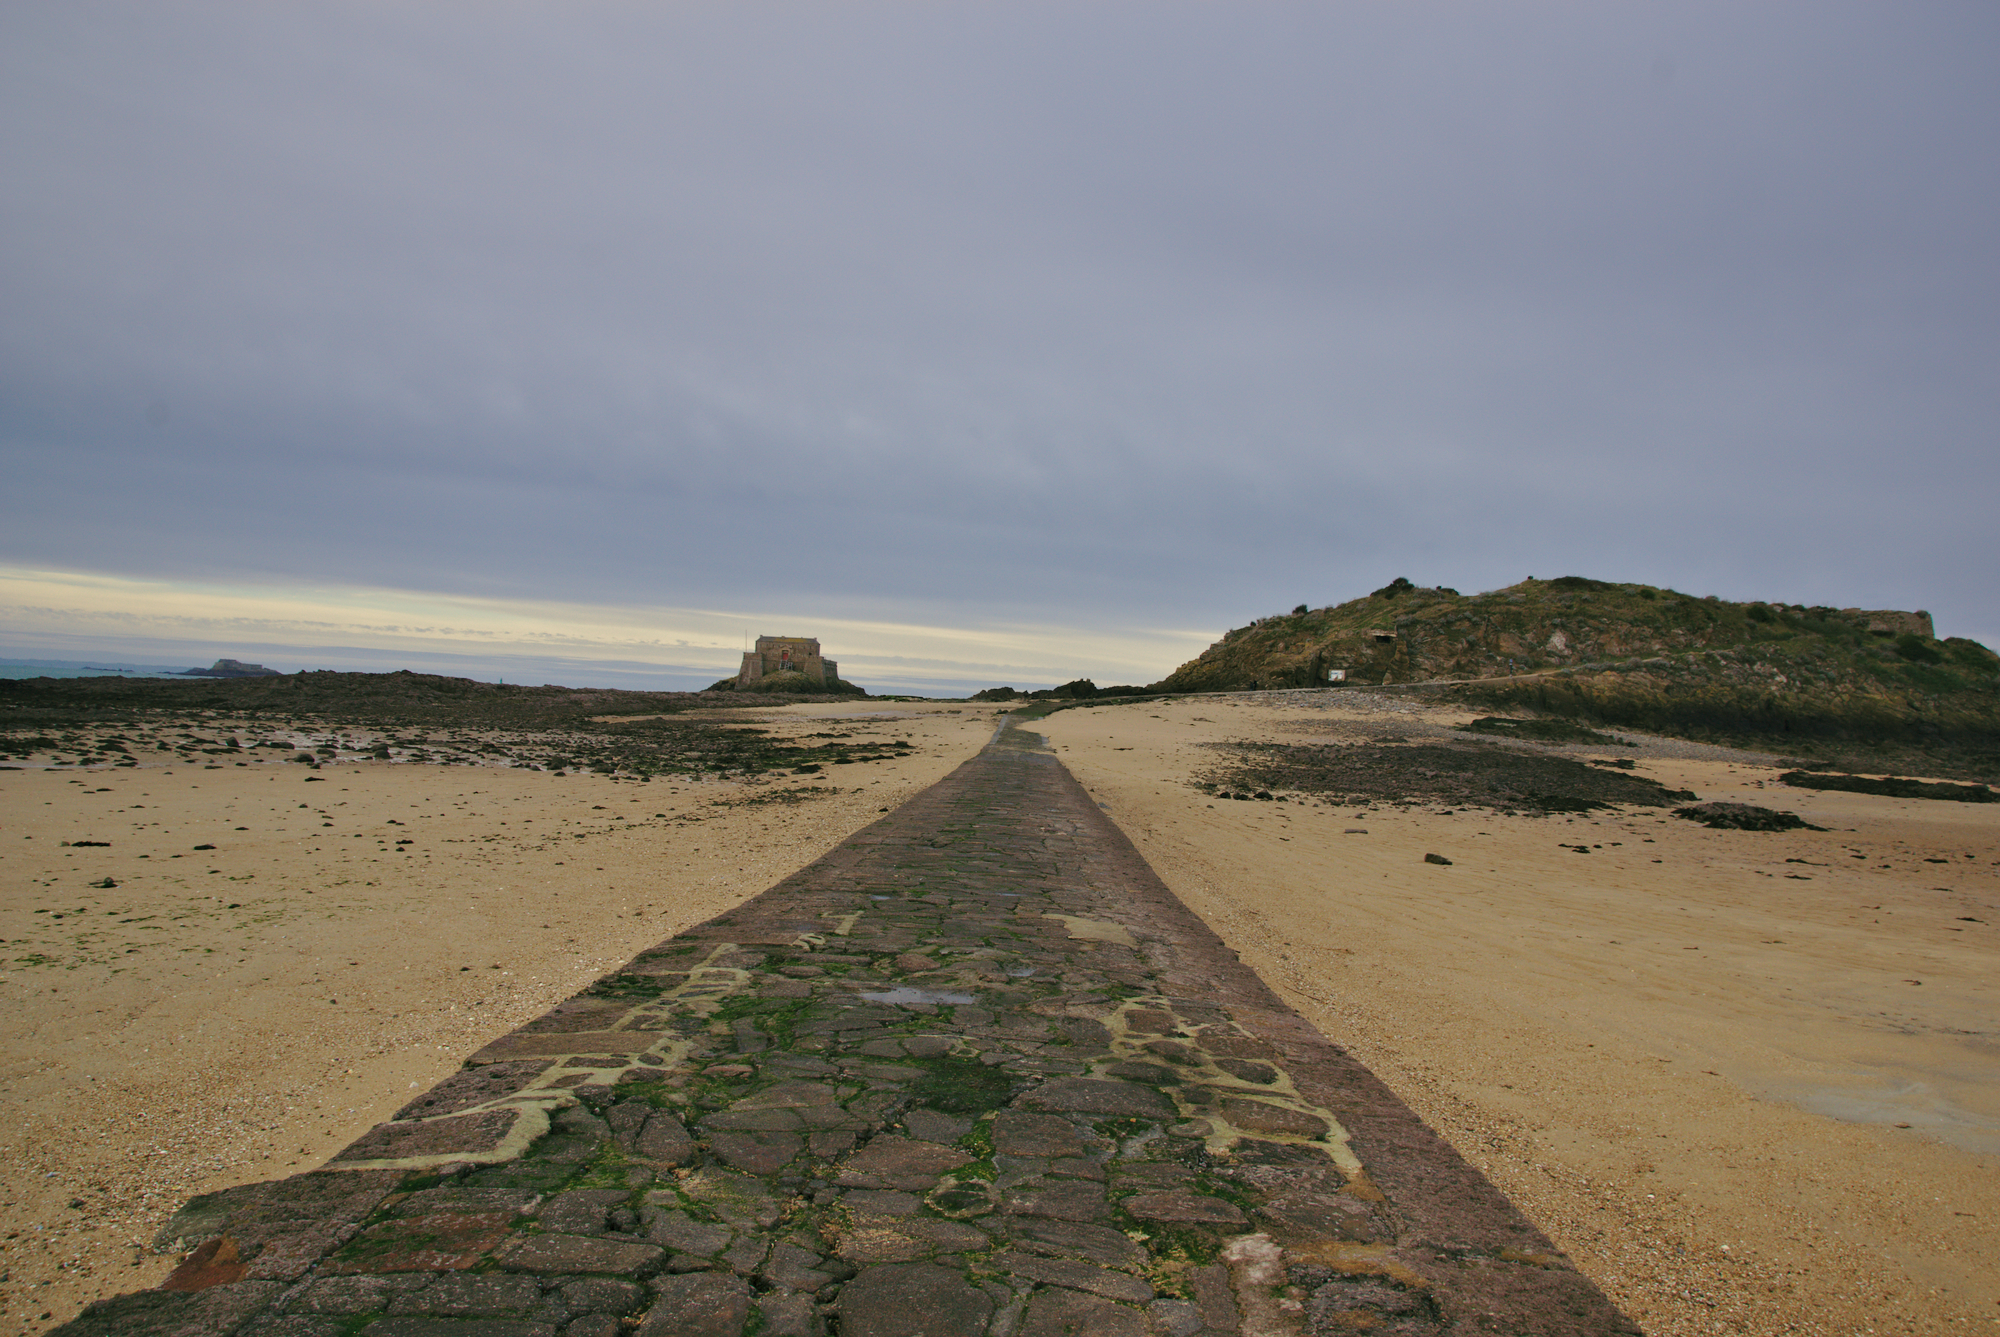
beach, landscape, sea, coast, sand, ocean, horizon, road, hill, desert, shore, cliff, france, bay, terrain, road trip, plateau, fort, habitat, cape, brittany, saintmalo, landform, natural environment, aeolian landform